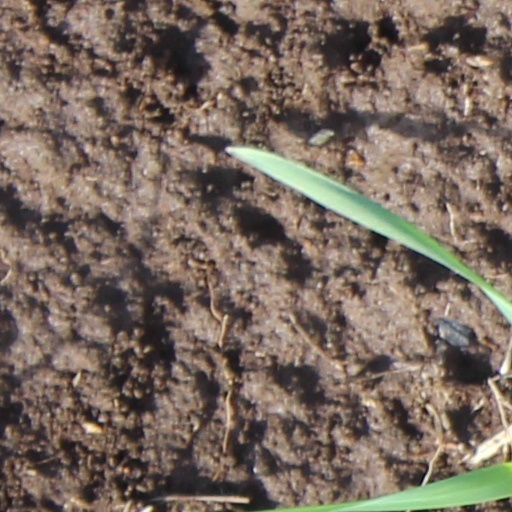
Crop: wheat